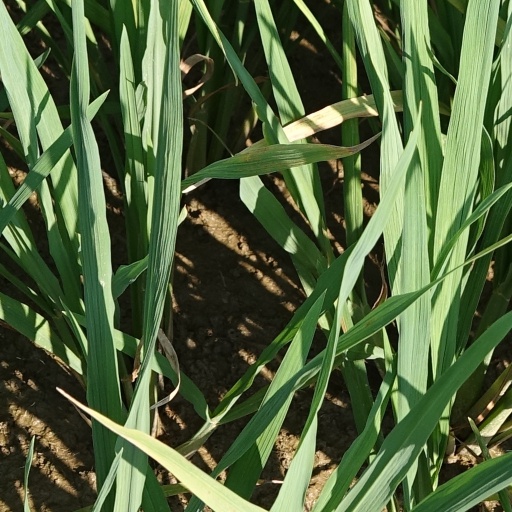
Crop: rice